Radisson Blu Edwardian Vanderbilt Hotel

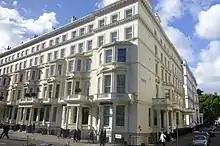
Exterior of the hotel

This Grade II listed building once served as a residence of the Vanderbilt family 'American royalty' during the Gilded Age.